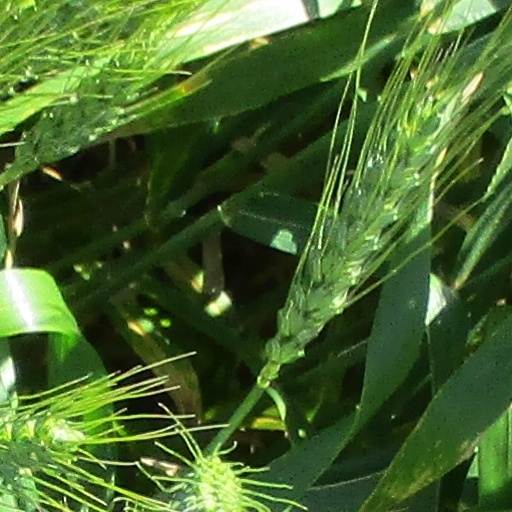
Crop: wheat